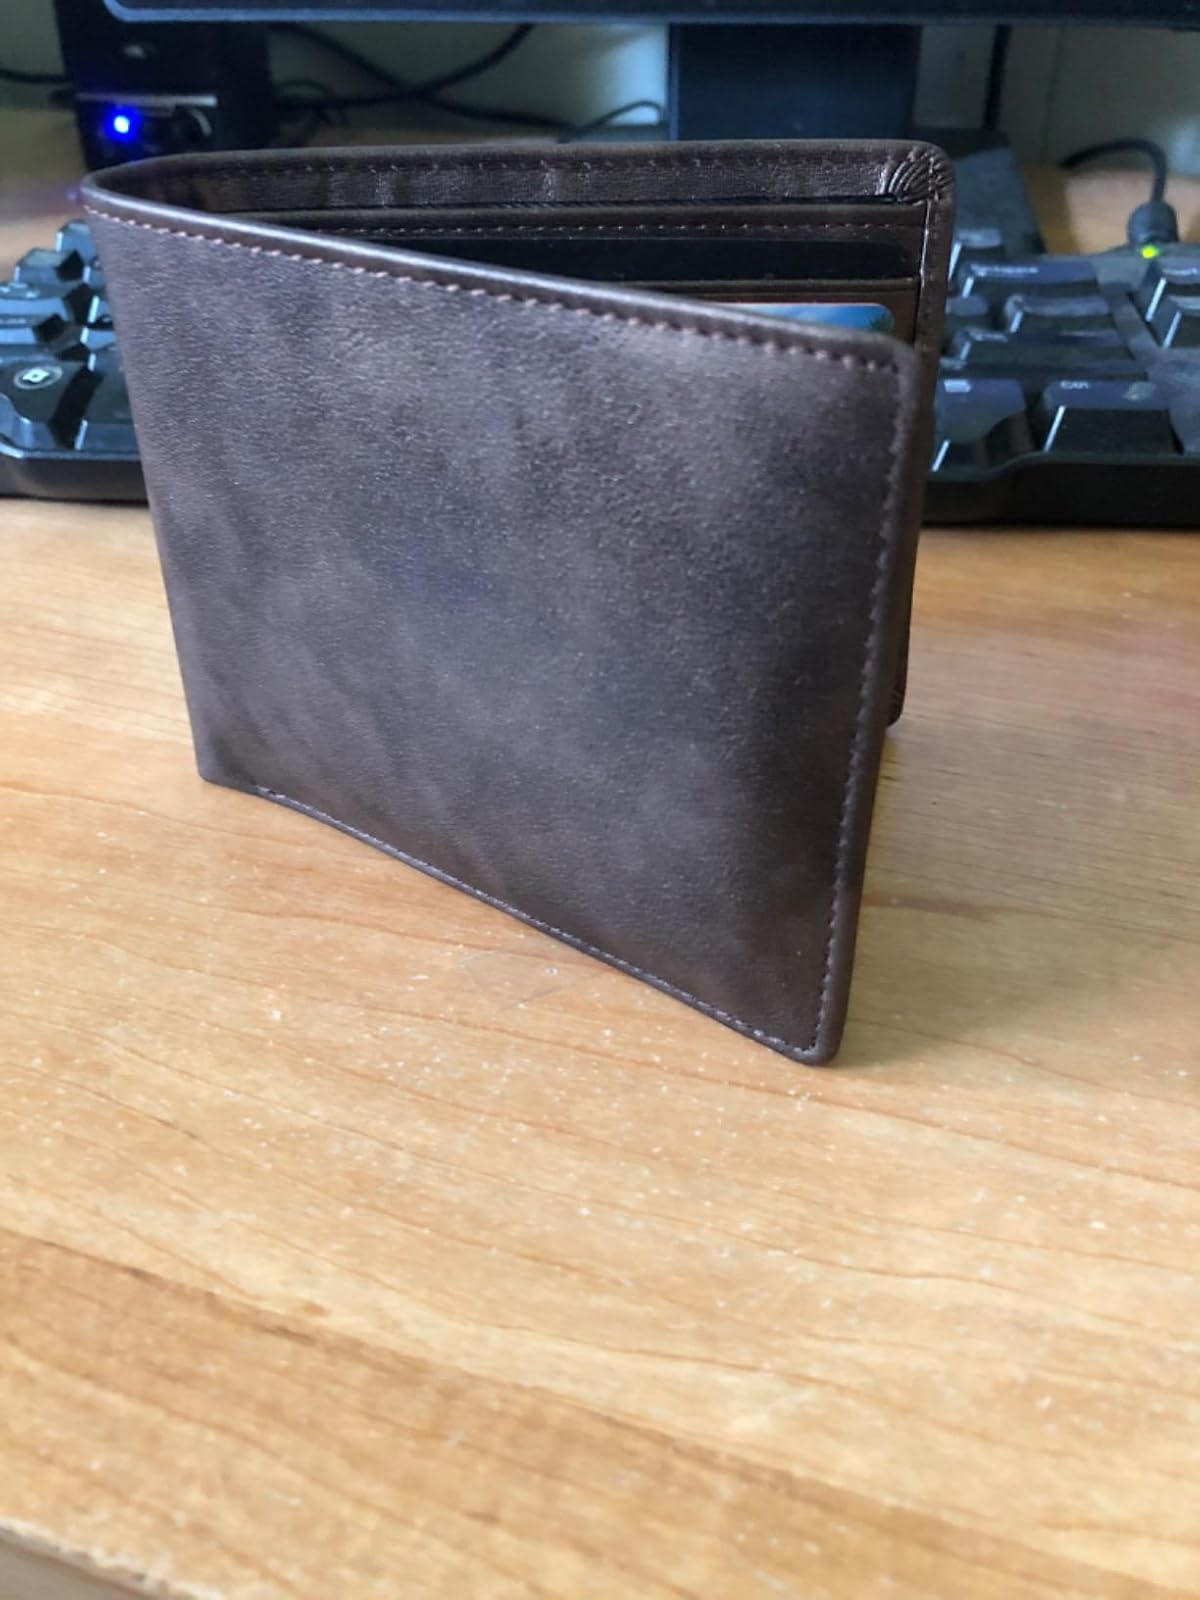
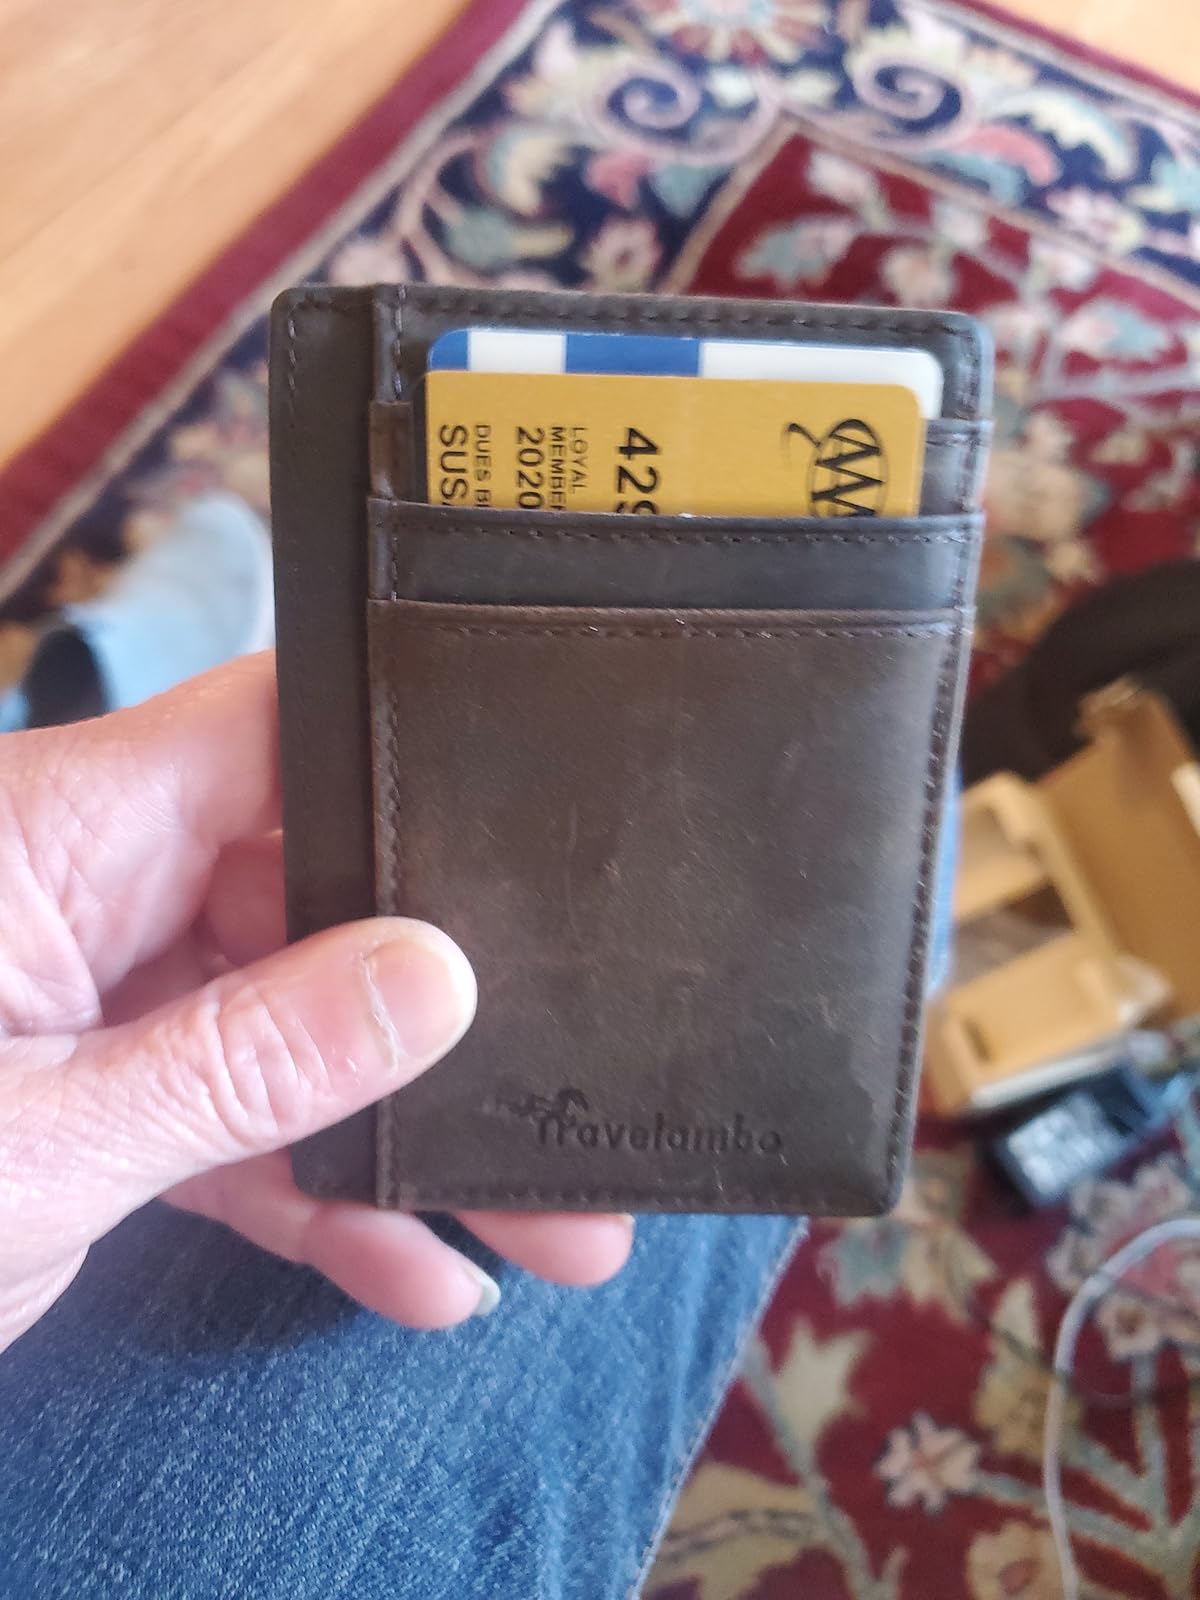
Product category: accessories_wallet
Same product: no